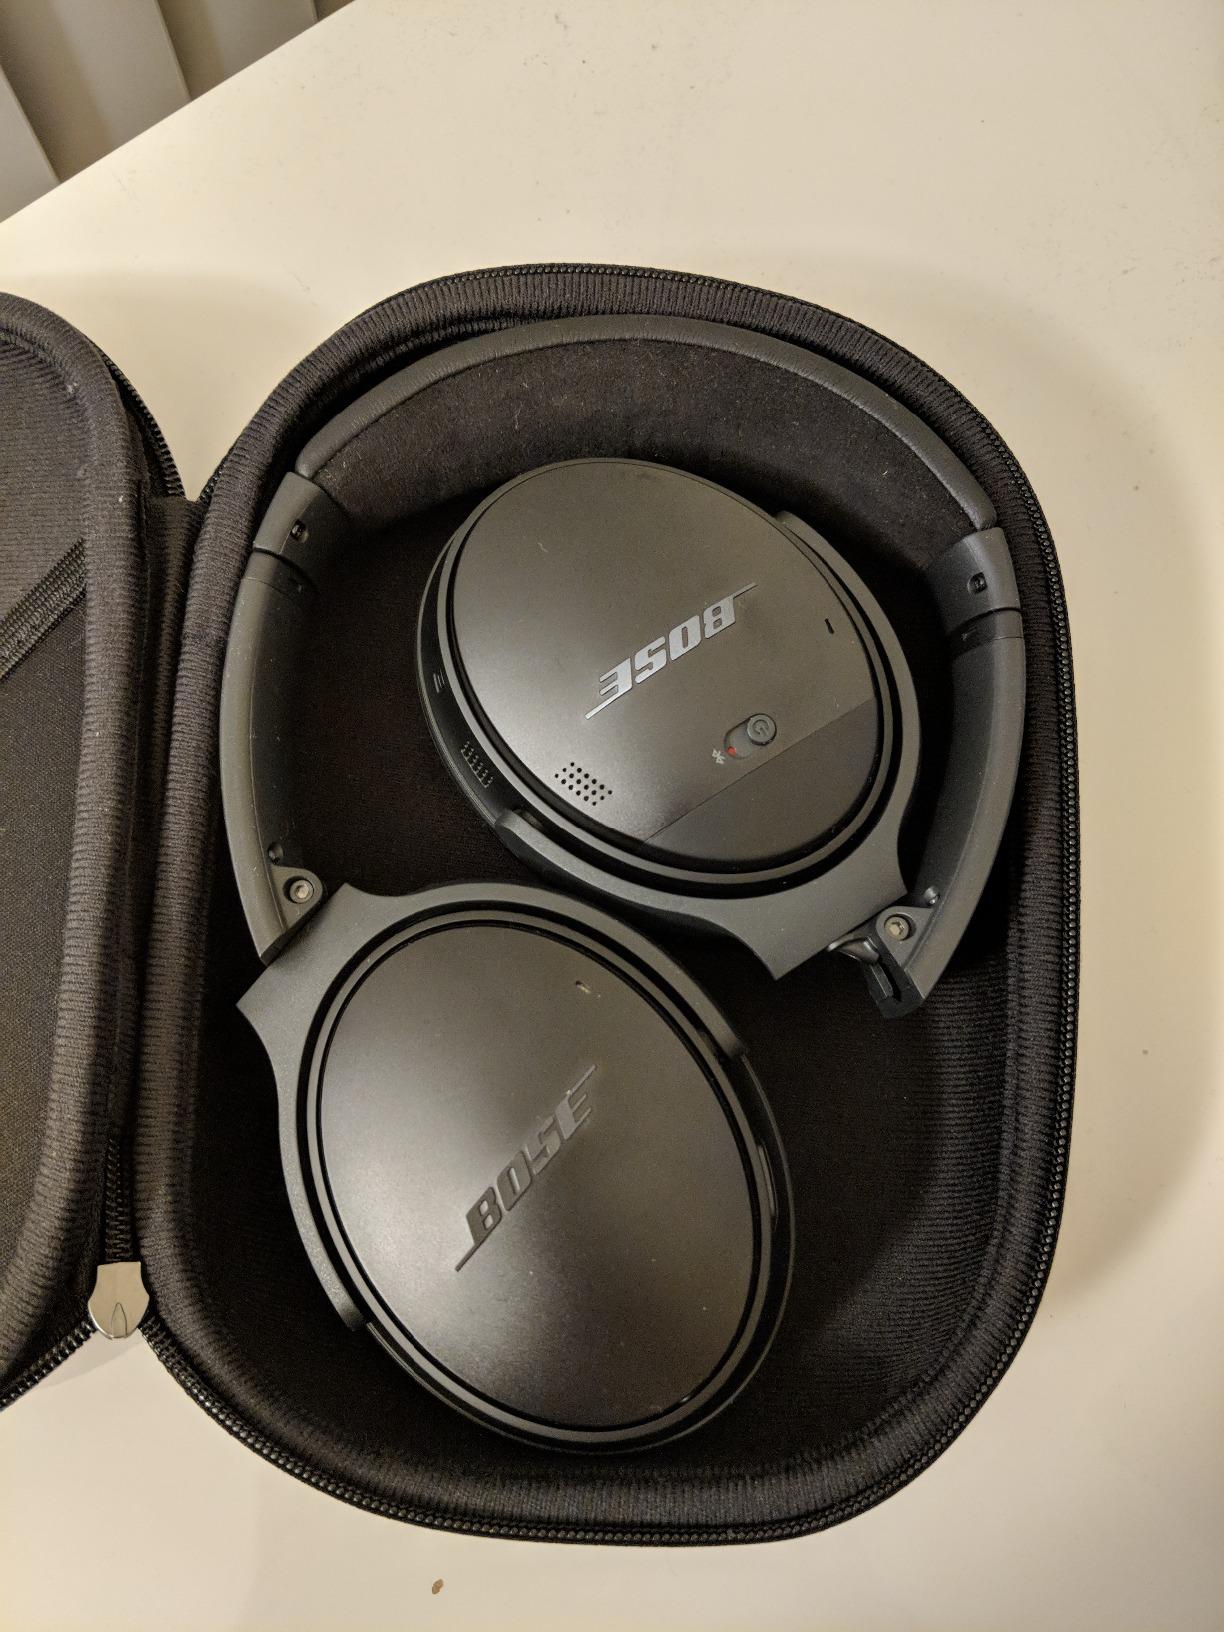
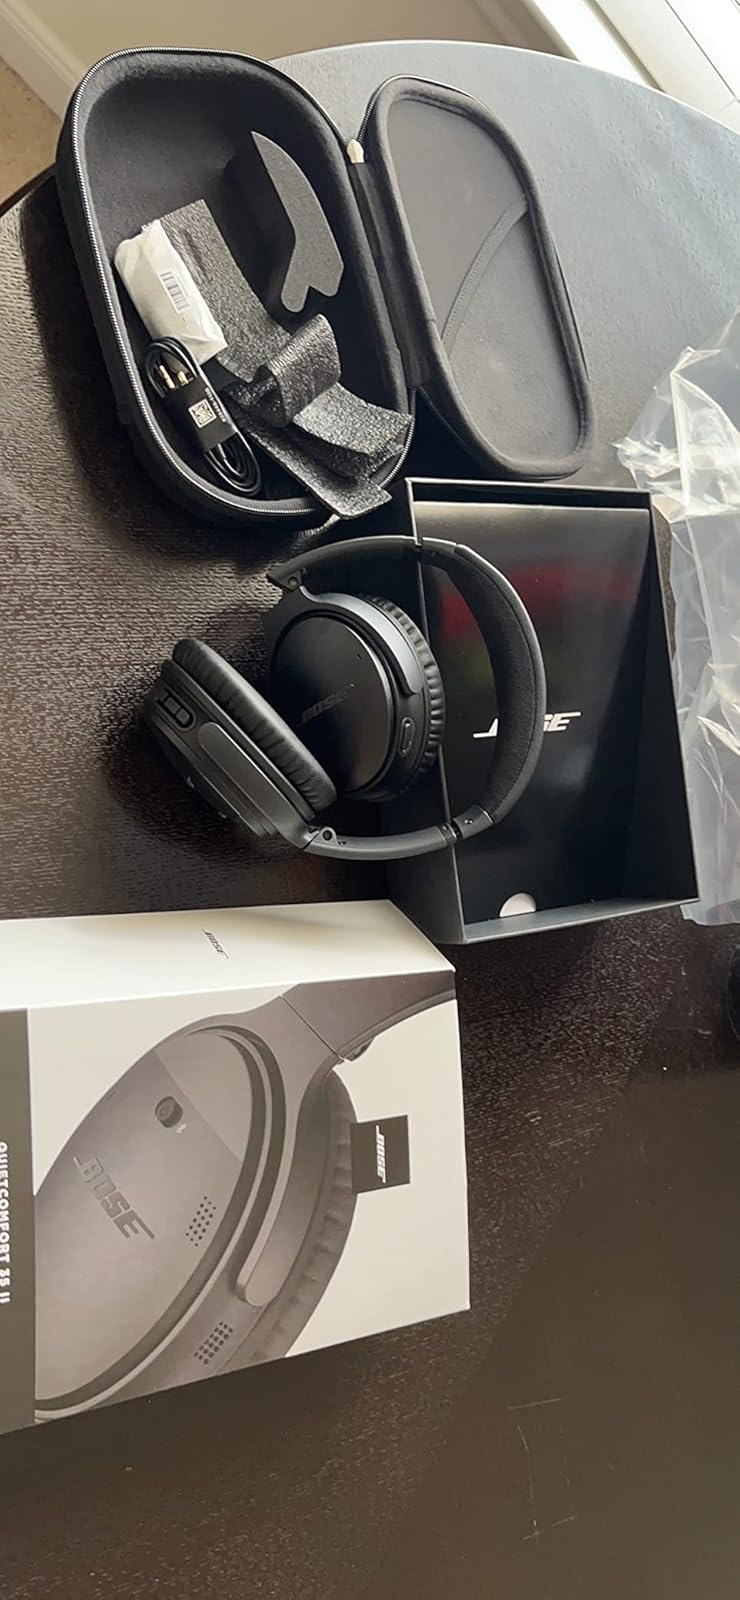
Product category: headphones
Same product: yes